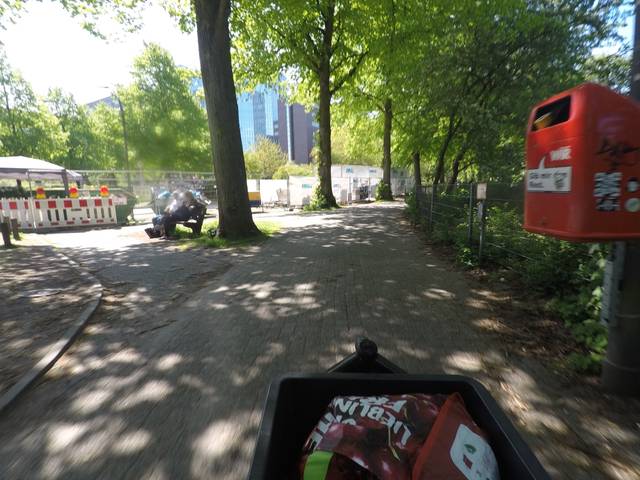
Region: Germany
Coordinates: 53.584, 10.03